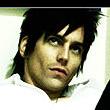
Age: 28